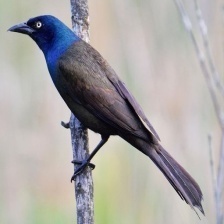
Species: COMMON GRACKLE
Scientific name: QUISCALUS QUISCULA